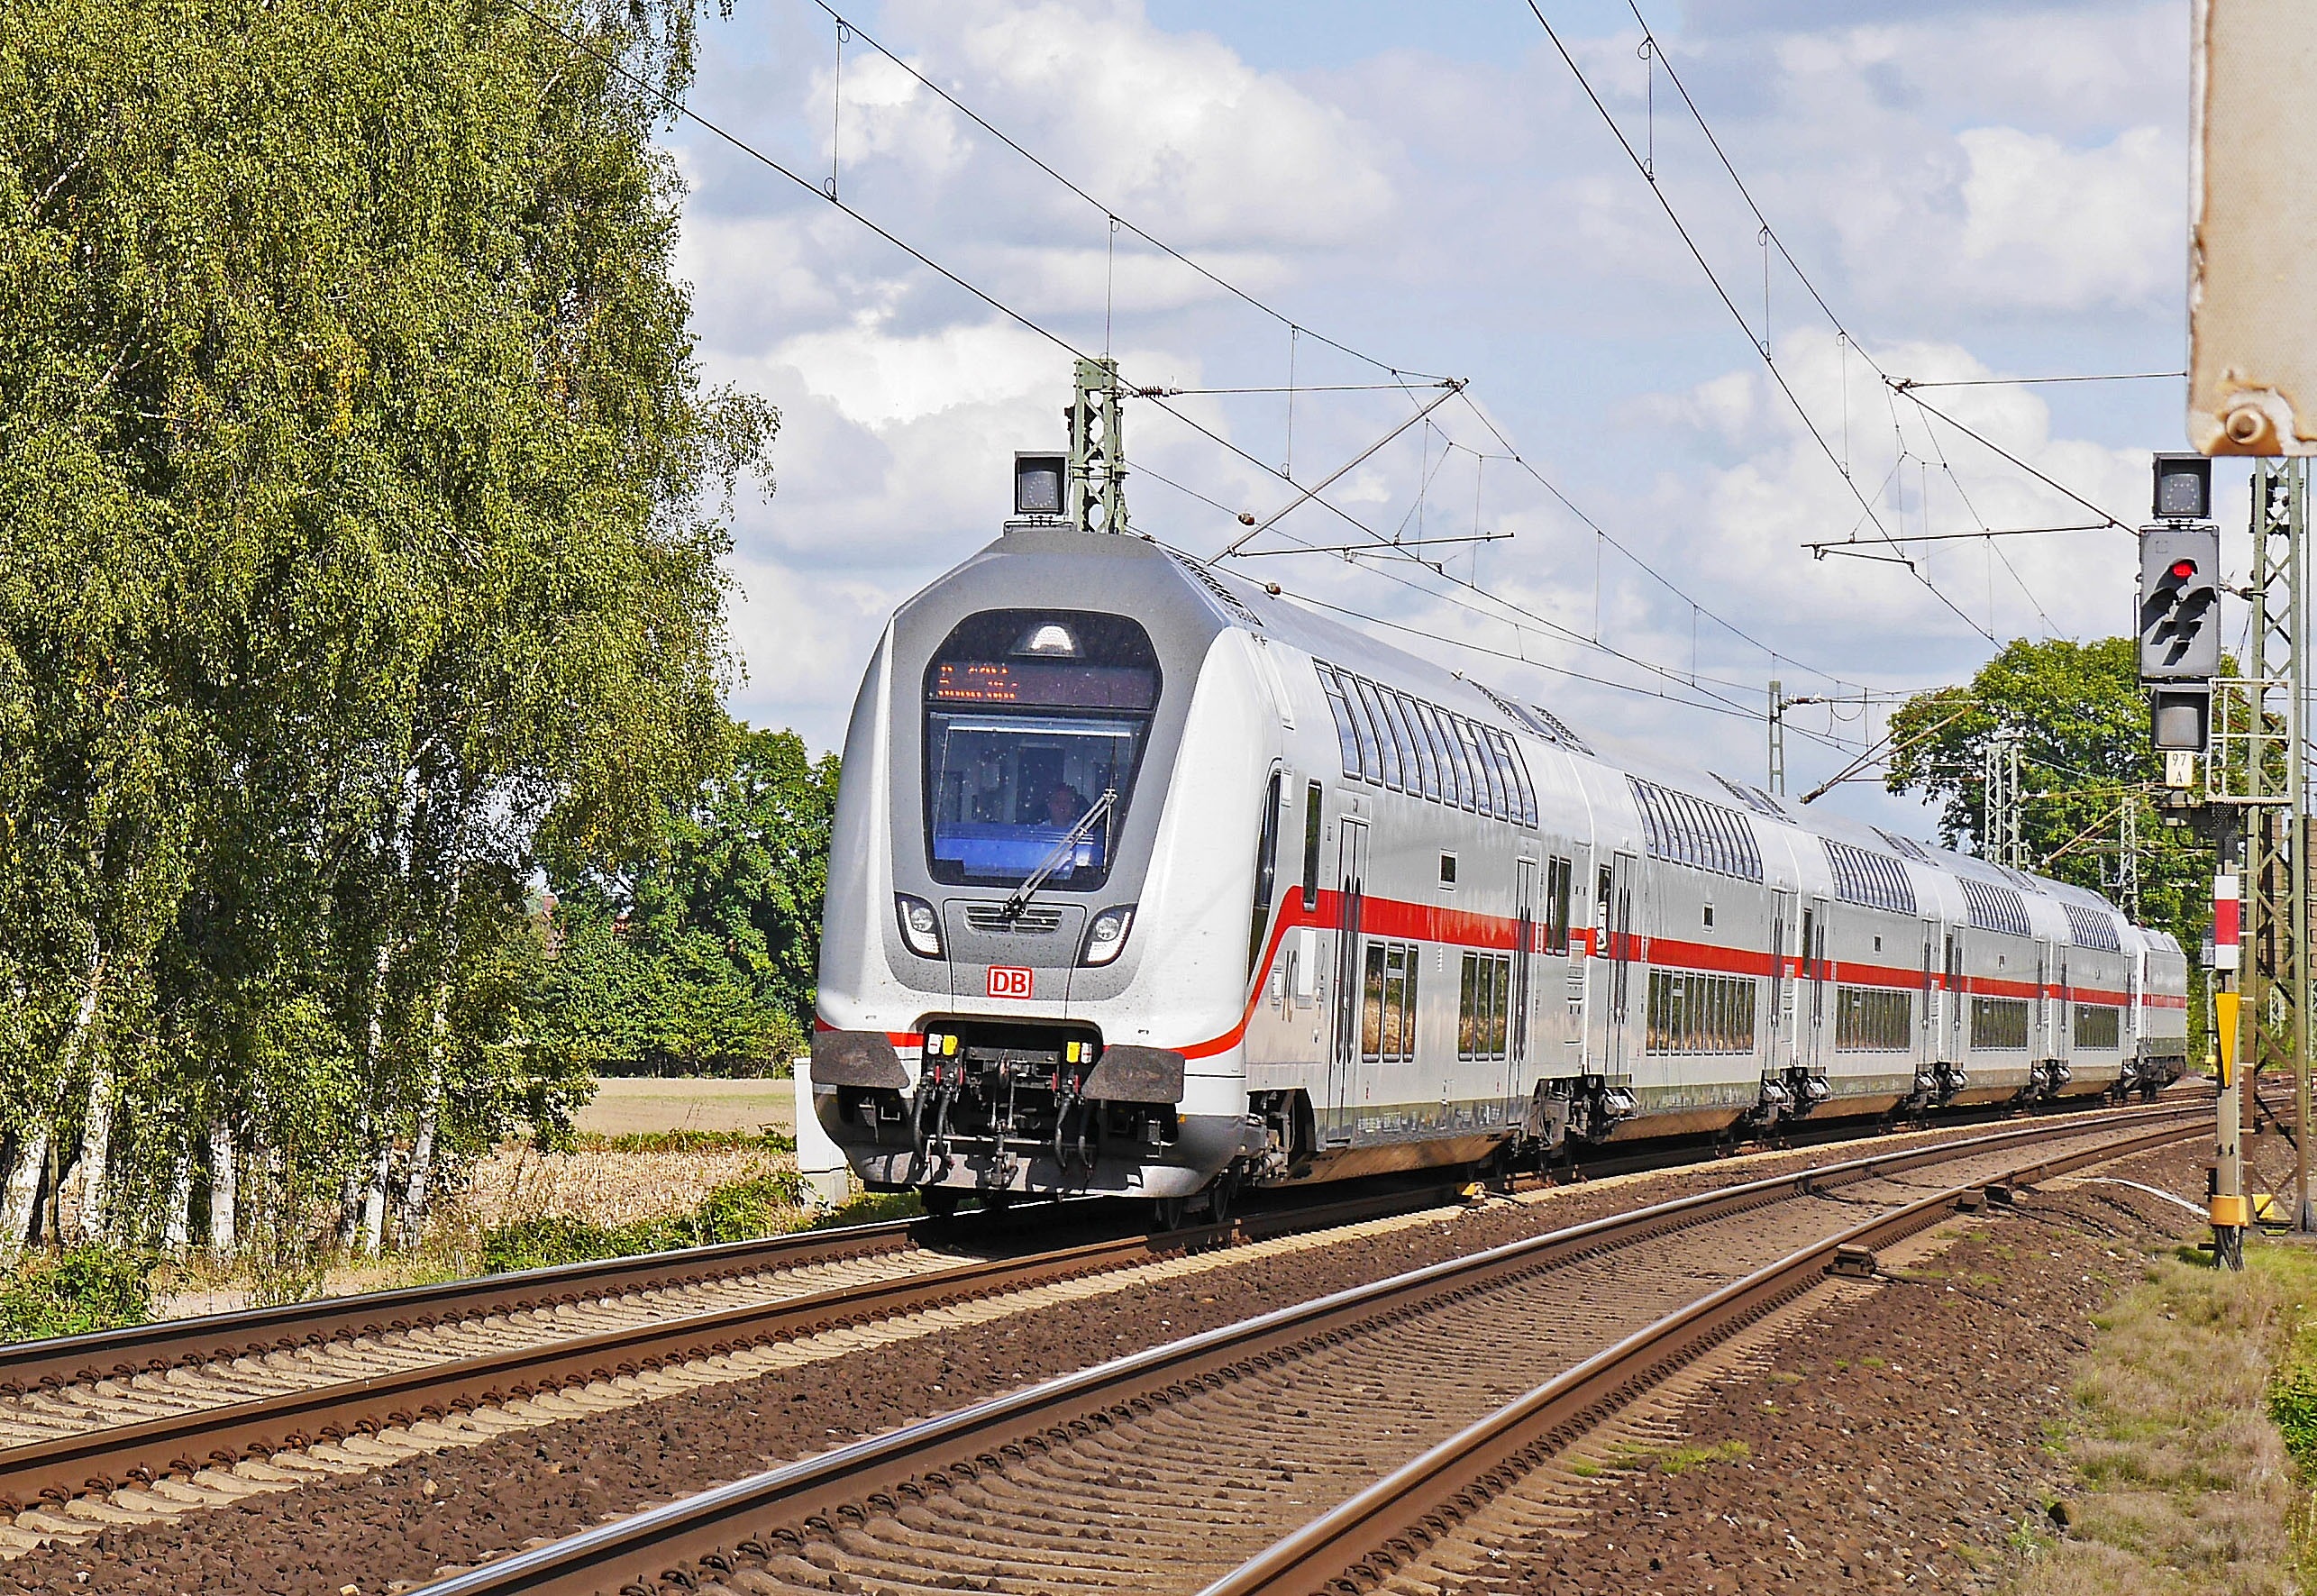
heel, track, railway, train, transport, curve, vehicle, electricity, public transport, locomotive, new, flat, db, rail transport, electric locomotive, rail traffic, deutsche bahn, remote traffic, intercity, signals, flat land, m nsterland, fernzug, double decker, tax car, br 146, schedule change, main line, passenger train, land vehicle, rolling stock, metropolitan area, railroad car